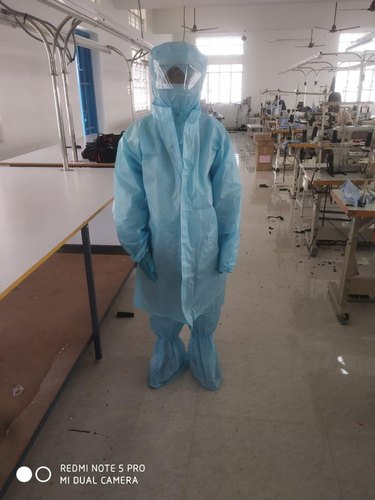
Objects detected:
Face_Shield
Gloves
Gloves
Coverall